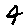
Label: 4